Thermoacoustic imaging

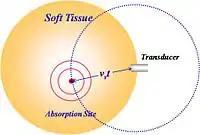
Fig. 5: For a given time of flight (t) acoustic waves will arrive at a transducer from all absorbers equidistant from the transducer (dotted blue line).

The typical acoustic detector is an ultrasound transducer, which is commonly made of a piezo-electric material that converts detected pressure to an electrical signal. Thermoacoustic waves are induced within the anatomy wherever absorption takes place, and the strength of these thermoacoustic waves is proportional to the energy absorbed within the tissue. Some of these waves propagate through the anatomy over some time interval ("time-of-flight") before being detected by one or more of the acoustic transducers. The exact time-of-flight is proportional to the distance between an absorption site and a transducer, assuming for the moment that each transducer is a "point" detector. For any given time-of-flight, each transducer will receive the sum of the thermoacoustic waves originating at the same distance from the detector in question as is illustrated in Fig. 5. For this reason, ambiguity arises when attempting to localize an absorption site with a point transducer. A variety of strategies have been employed to mitigate this ambiguity.